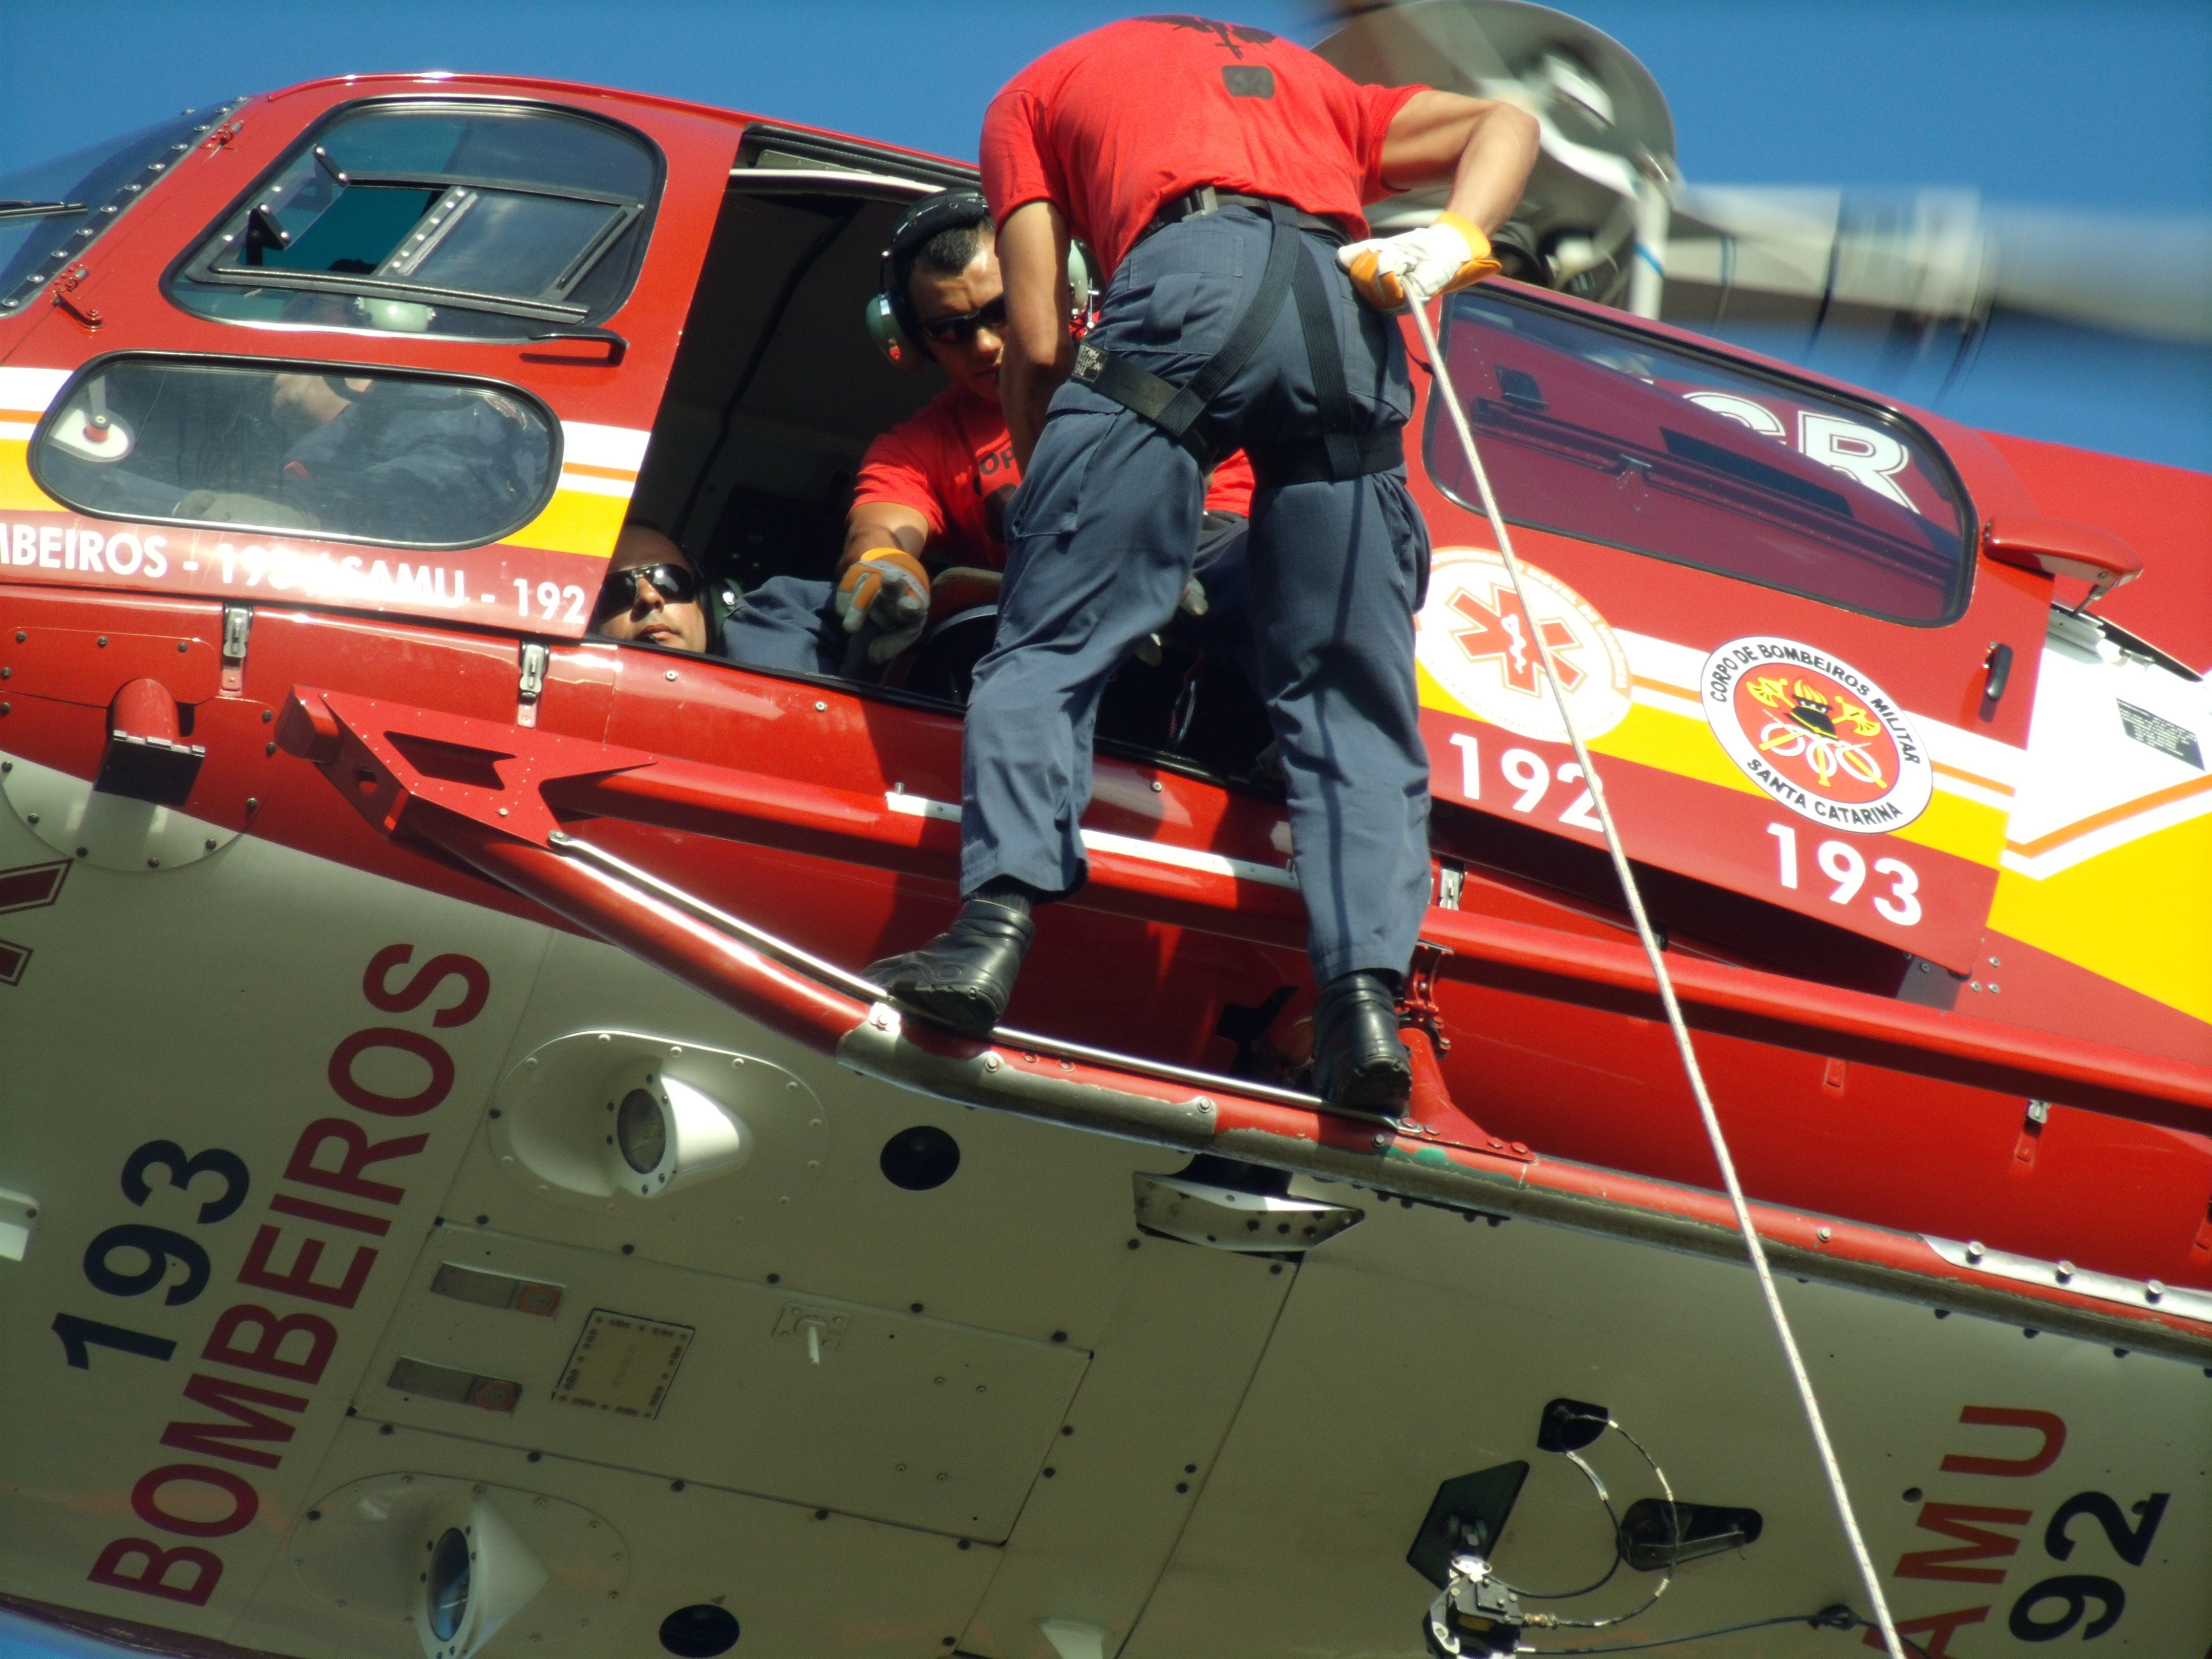
car, vehicle, helicopter, race car, racing, race track, archangel, air rescue, rappel, cbmsc